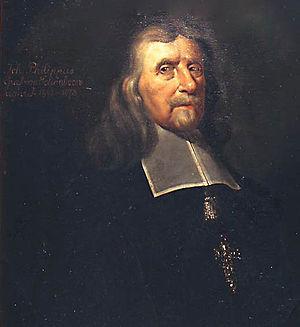
La famille des comtes de Schönborn est une dynastie de la Haute noblesse du Saint-Empire romain germanique, dont plusieurs représentants ont exercé des fonctions religieuses éminentes à l'époque moderne. Elle bénéficiait dès 1701 d'une immédiateté impériale dans le comté de Wiesentheid.